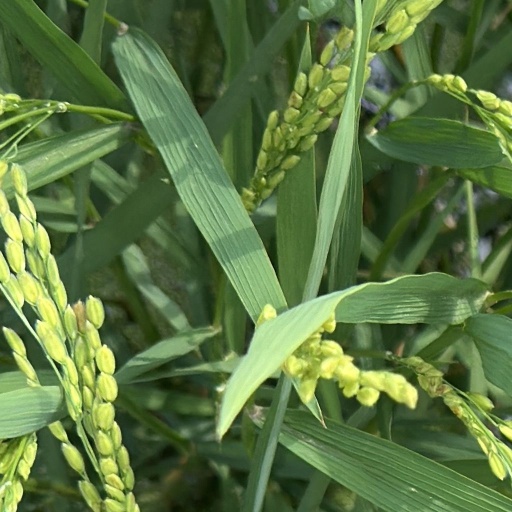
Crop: rice